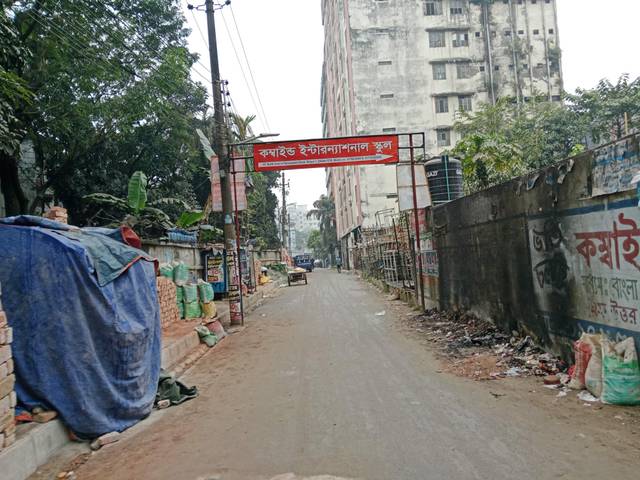
Region: Bangladesh
Coordinates: 23.795, 90.355